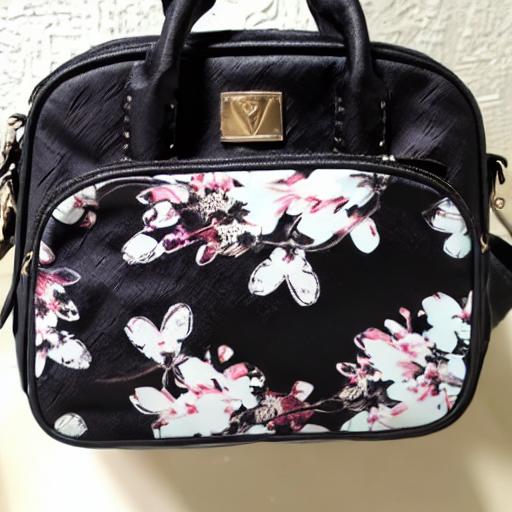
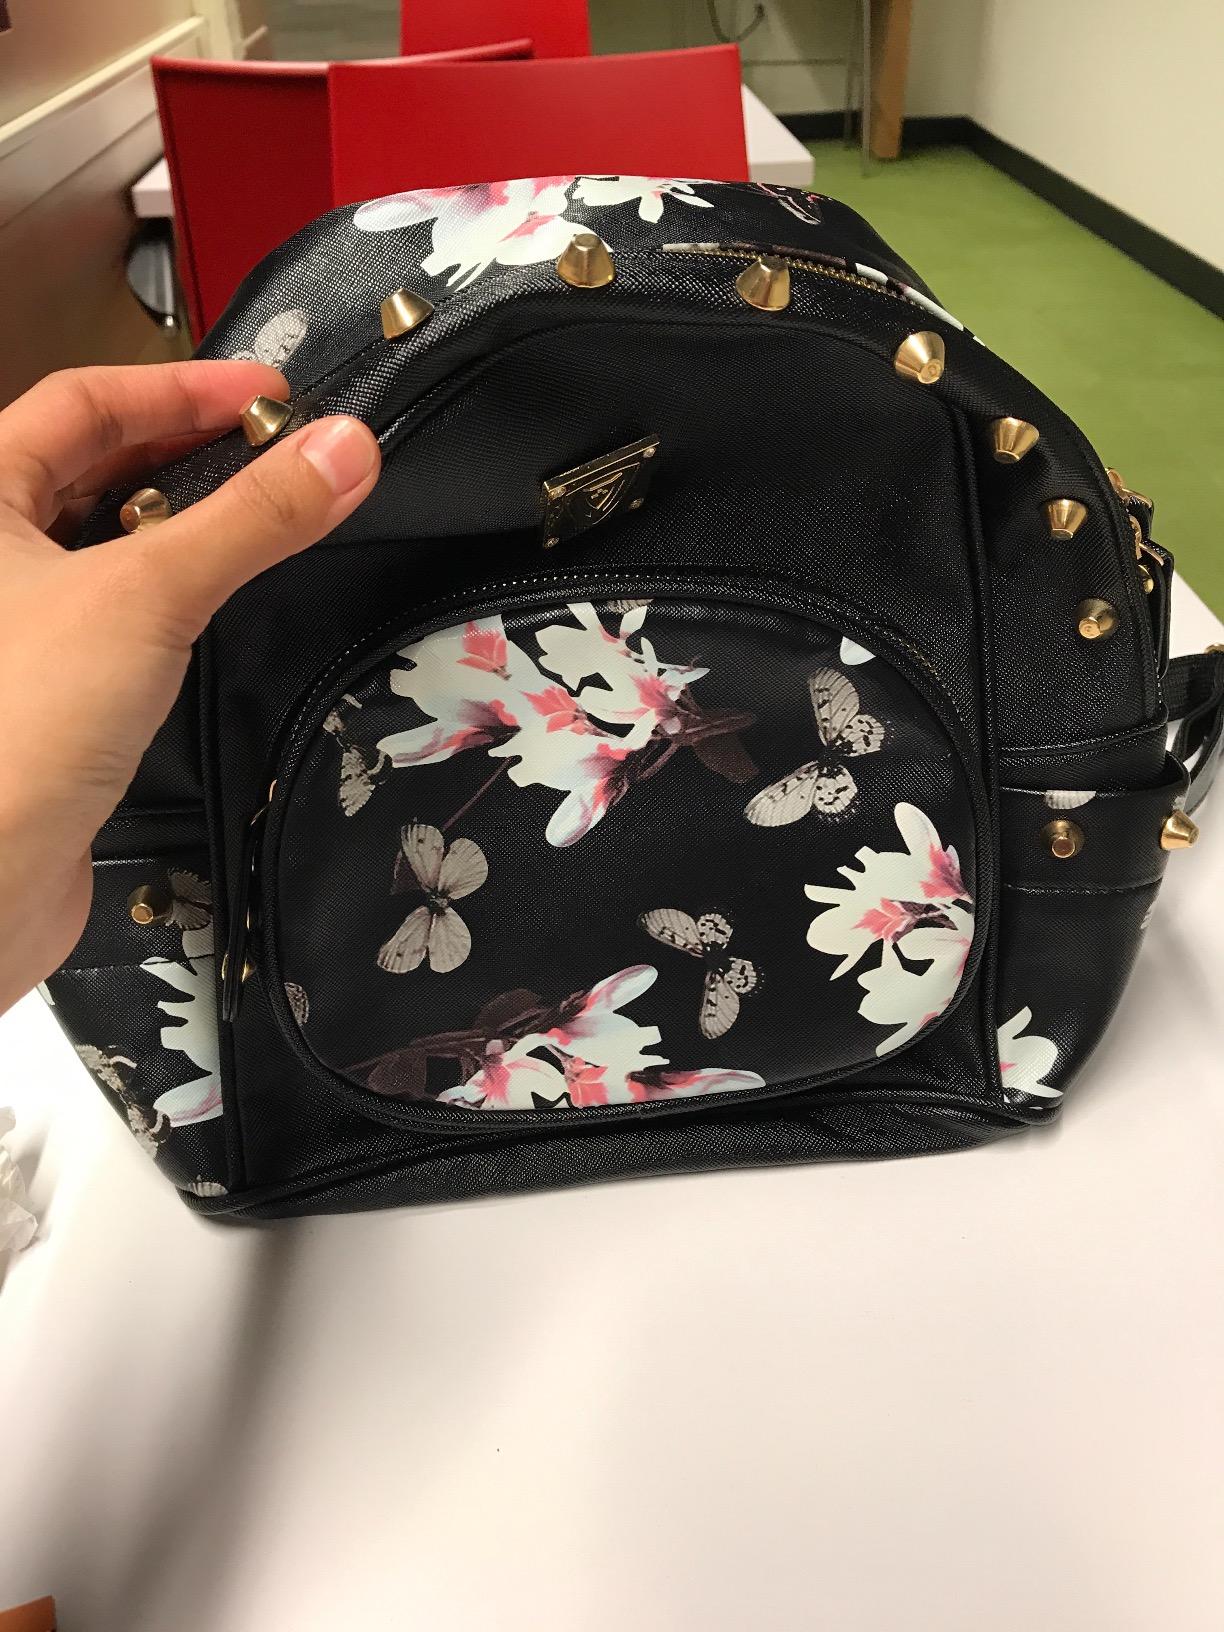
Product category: accessories_handbag
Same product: no